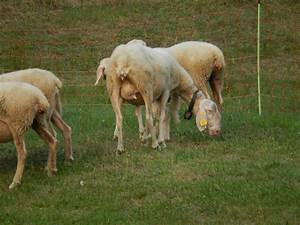
Label: sheep